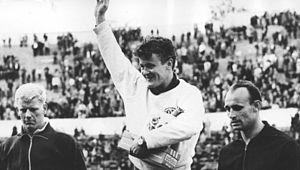
Jorma Vilho Paavali Kinnunen, né le 15 décembre 1941 à Pihtipudas et mort le 25 juillet 2019 à Äänekoski, est un athlète finlandais spécialiste du lancer du javelot.